Beatriz Michelena

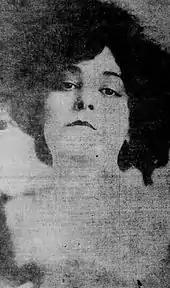
Michelena in 1910

After two years spent absent from the stage, in October 1910, "Beatriz Michelena Middleton" received a "full ovation" at the Garrick Theater for her role in "The White Hen", a musical comedy set in Austria. Rotund comedian Max Dill, leader of the acting company, was the star of the show, given 14 minutes of applause upon entering the stage. For her performance, Michelena was sent flowers worth "a small fortune", according to the "San Francisco Call" theater writer, Walter Anthony. Starring actress Lora Lieb, native to San Francisco but unknown as a performer, took less applause.